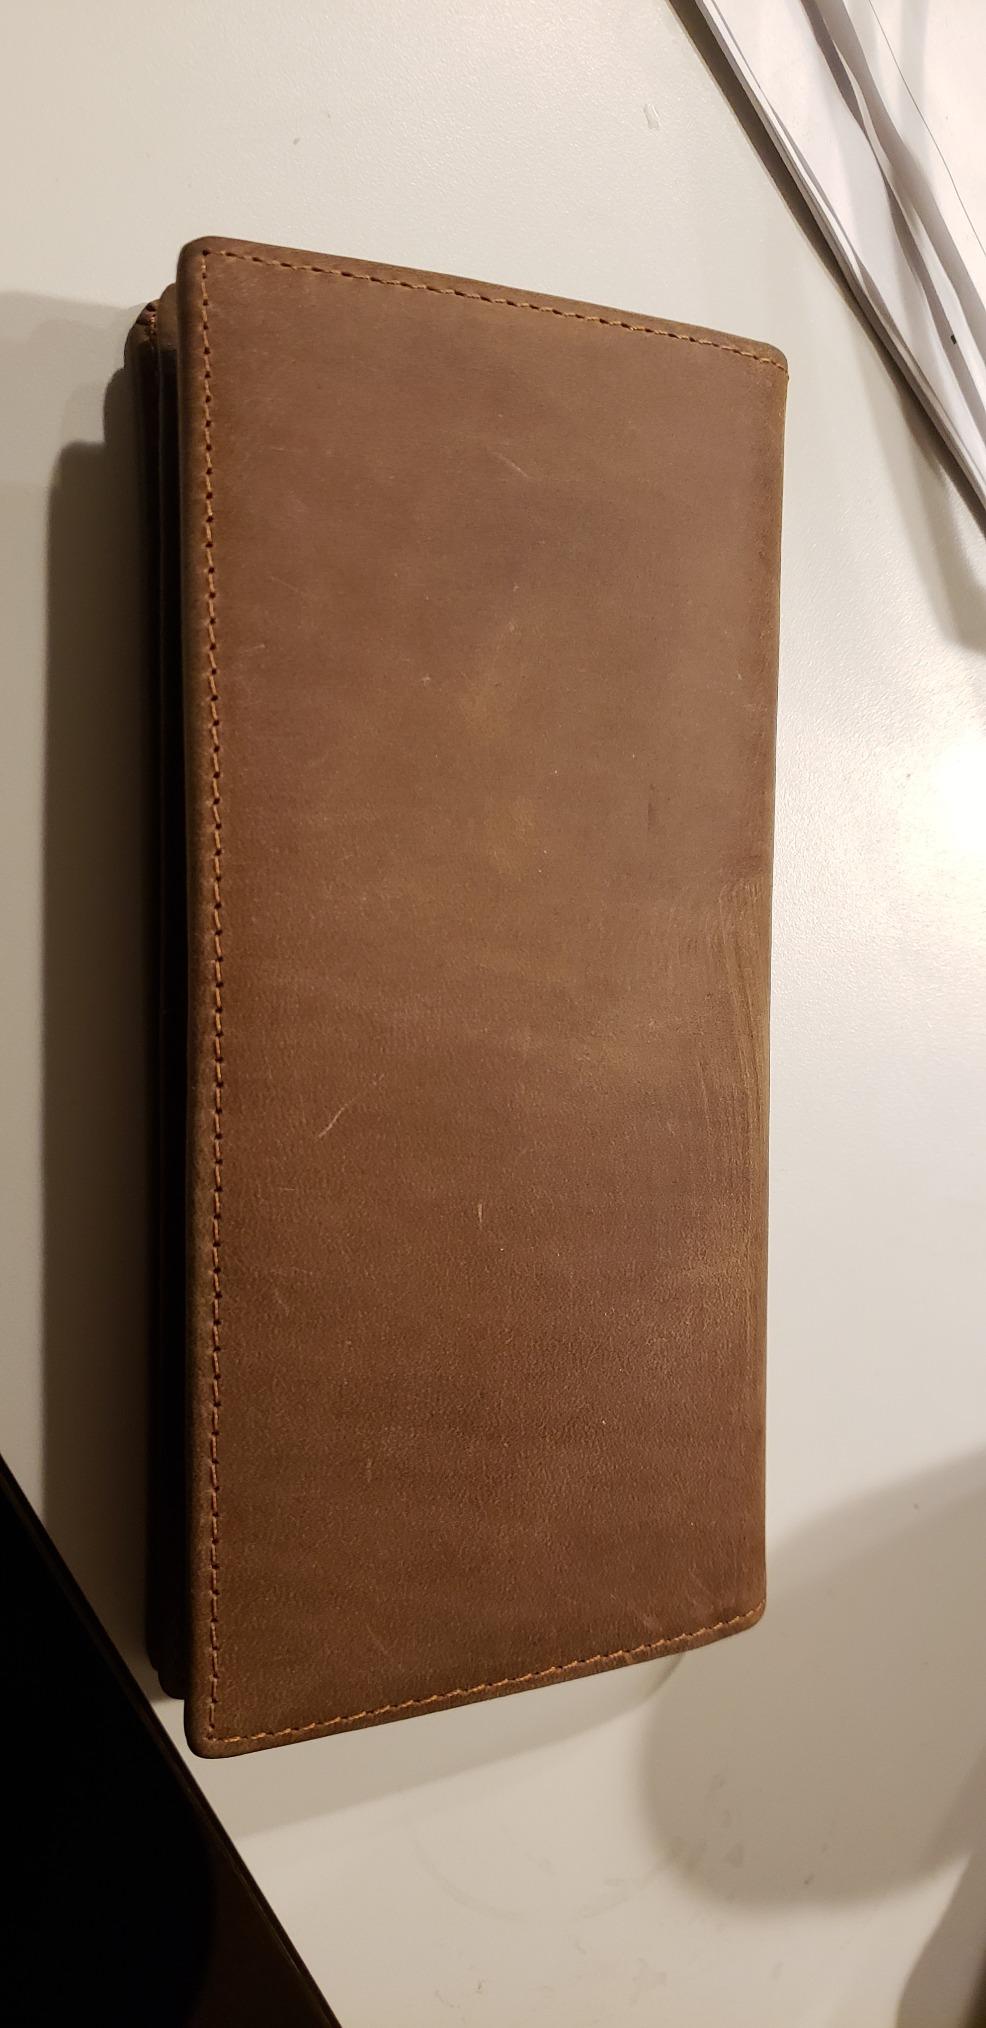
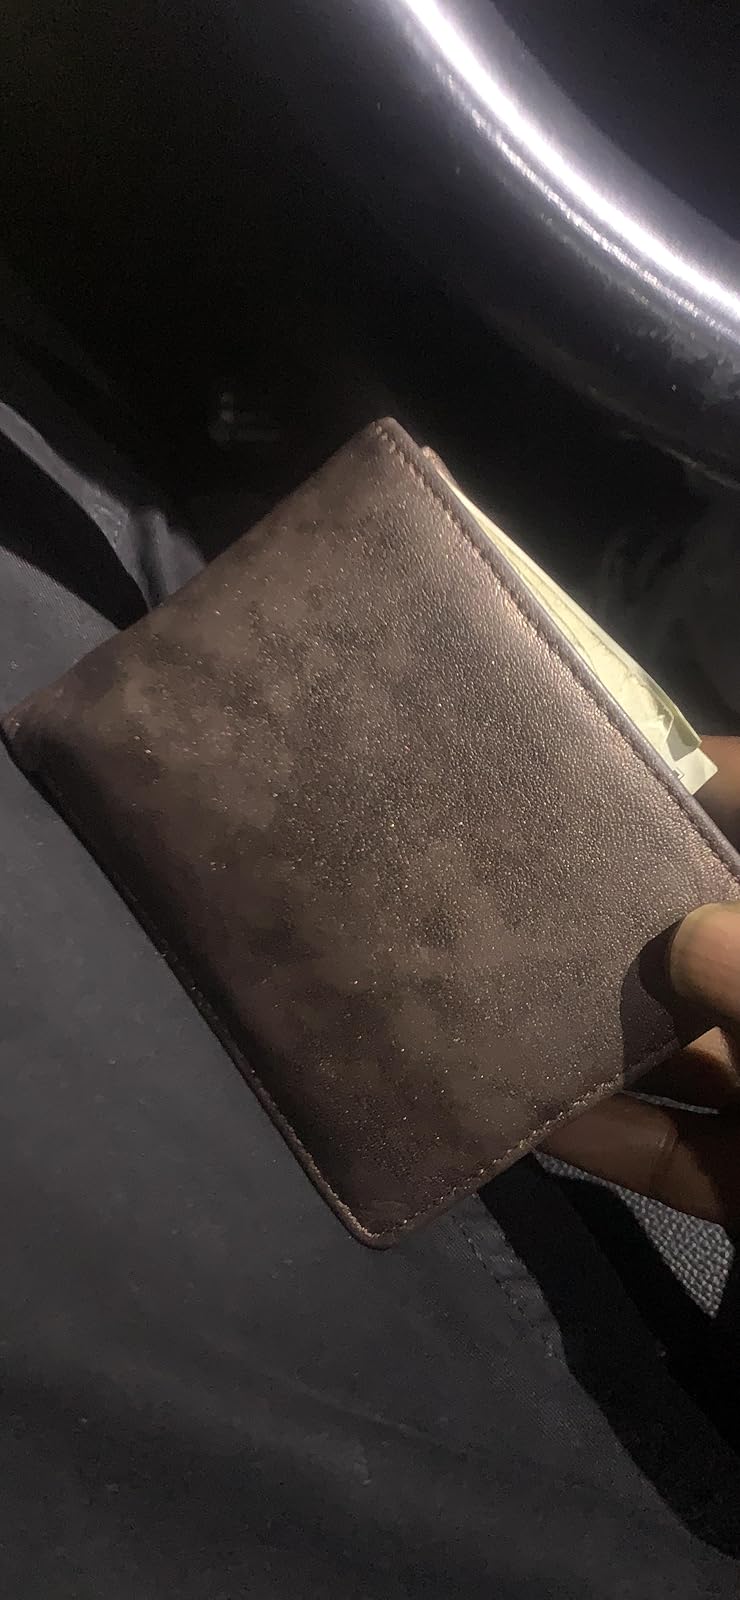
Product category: accessories_wallet
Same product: no